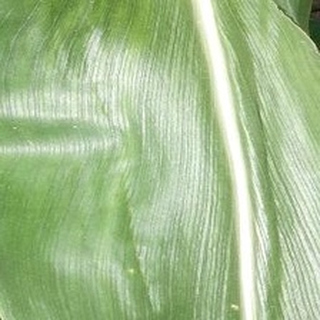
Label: healthy_corn